Sharps Rifle Manufacturing Company

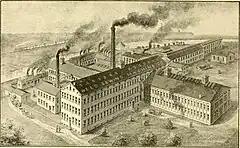
Hartford sewing machine company building that housed Sharps Rifle Co.

Christian Sharps (1810–1874), patented his rifle in 1848. The first contract for 5,000 rifles was in 1850 and manufacturing started in 1851. The Model 1851 "box-lock" was developed by Christian Sharps, Rollin White, and Richard Lawrence at Robbins & Lawrence of Windsor, Vermont. The second contract for 15,000 rifles was so large that no suitable land was available in Windsor, Vermont. The holding company advanced Robbins & Lawrence $40,000 to purchase of land in Hartford, Connecticut, and to erect a brick factory building.